Laying on of hands

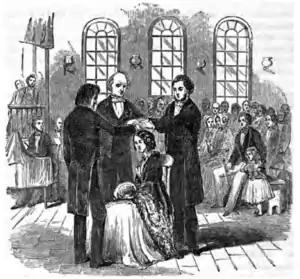
An 1850s depiction of a Latter Day Saint confirmation featuring the laying on of hands

In Evangelical Christianity, the laying on of hands takes place for pastoral ordination.